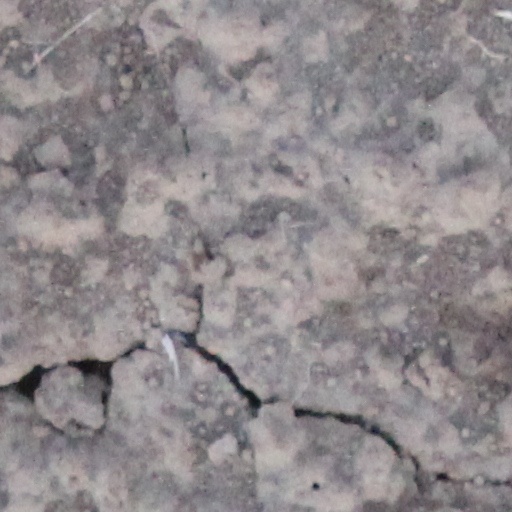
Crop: wheat